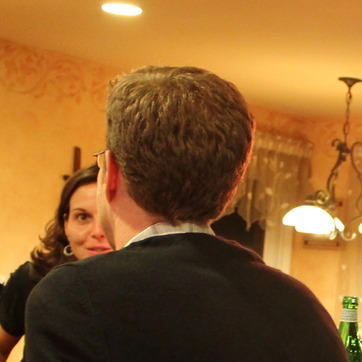
Material: hair